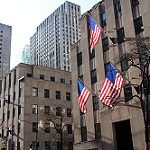
Scene: Outdoor